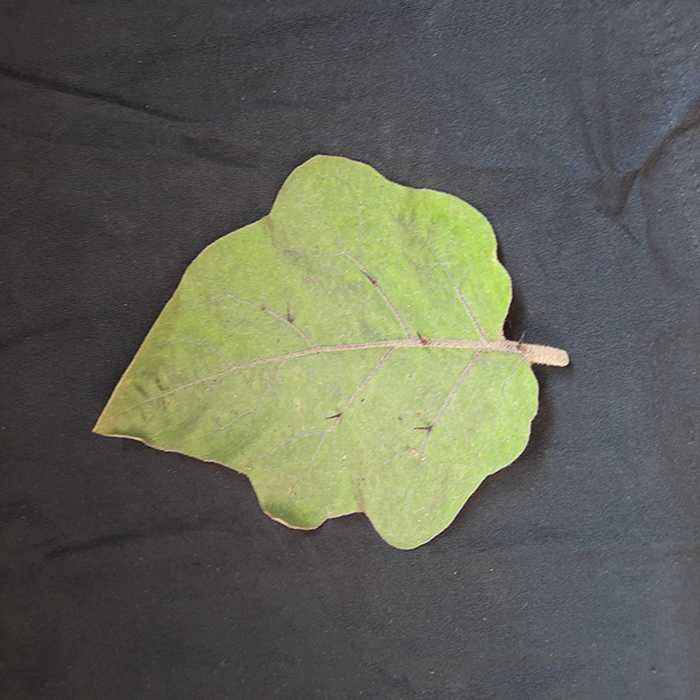
Plant: Eggplant
Label: Eggplant fresh leaf